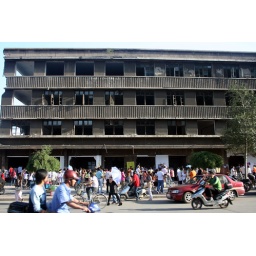
A soon-to-be-demolished building with a market in front